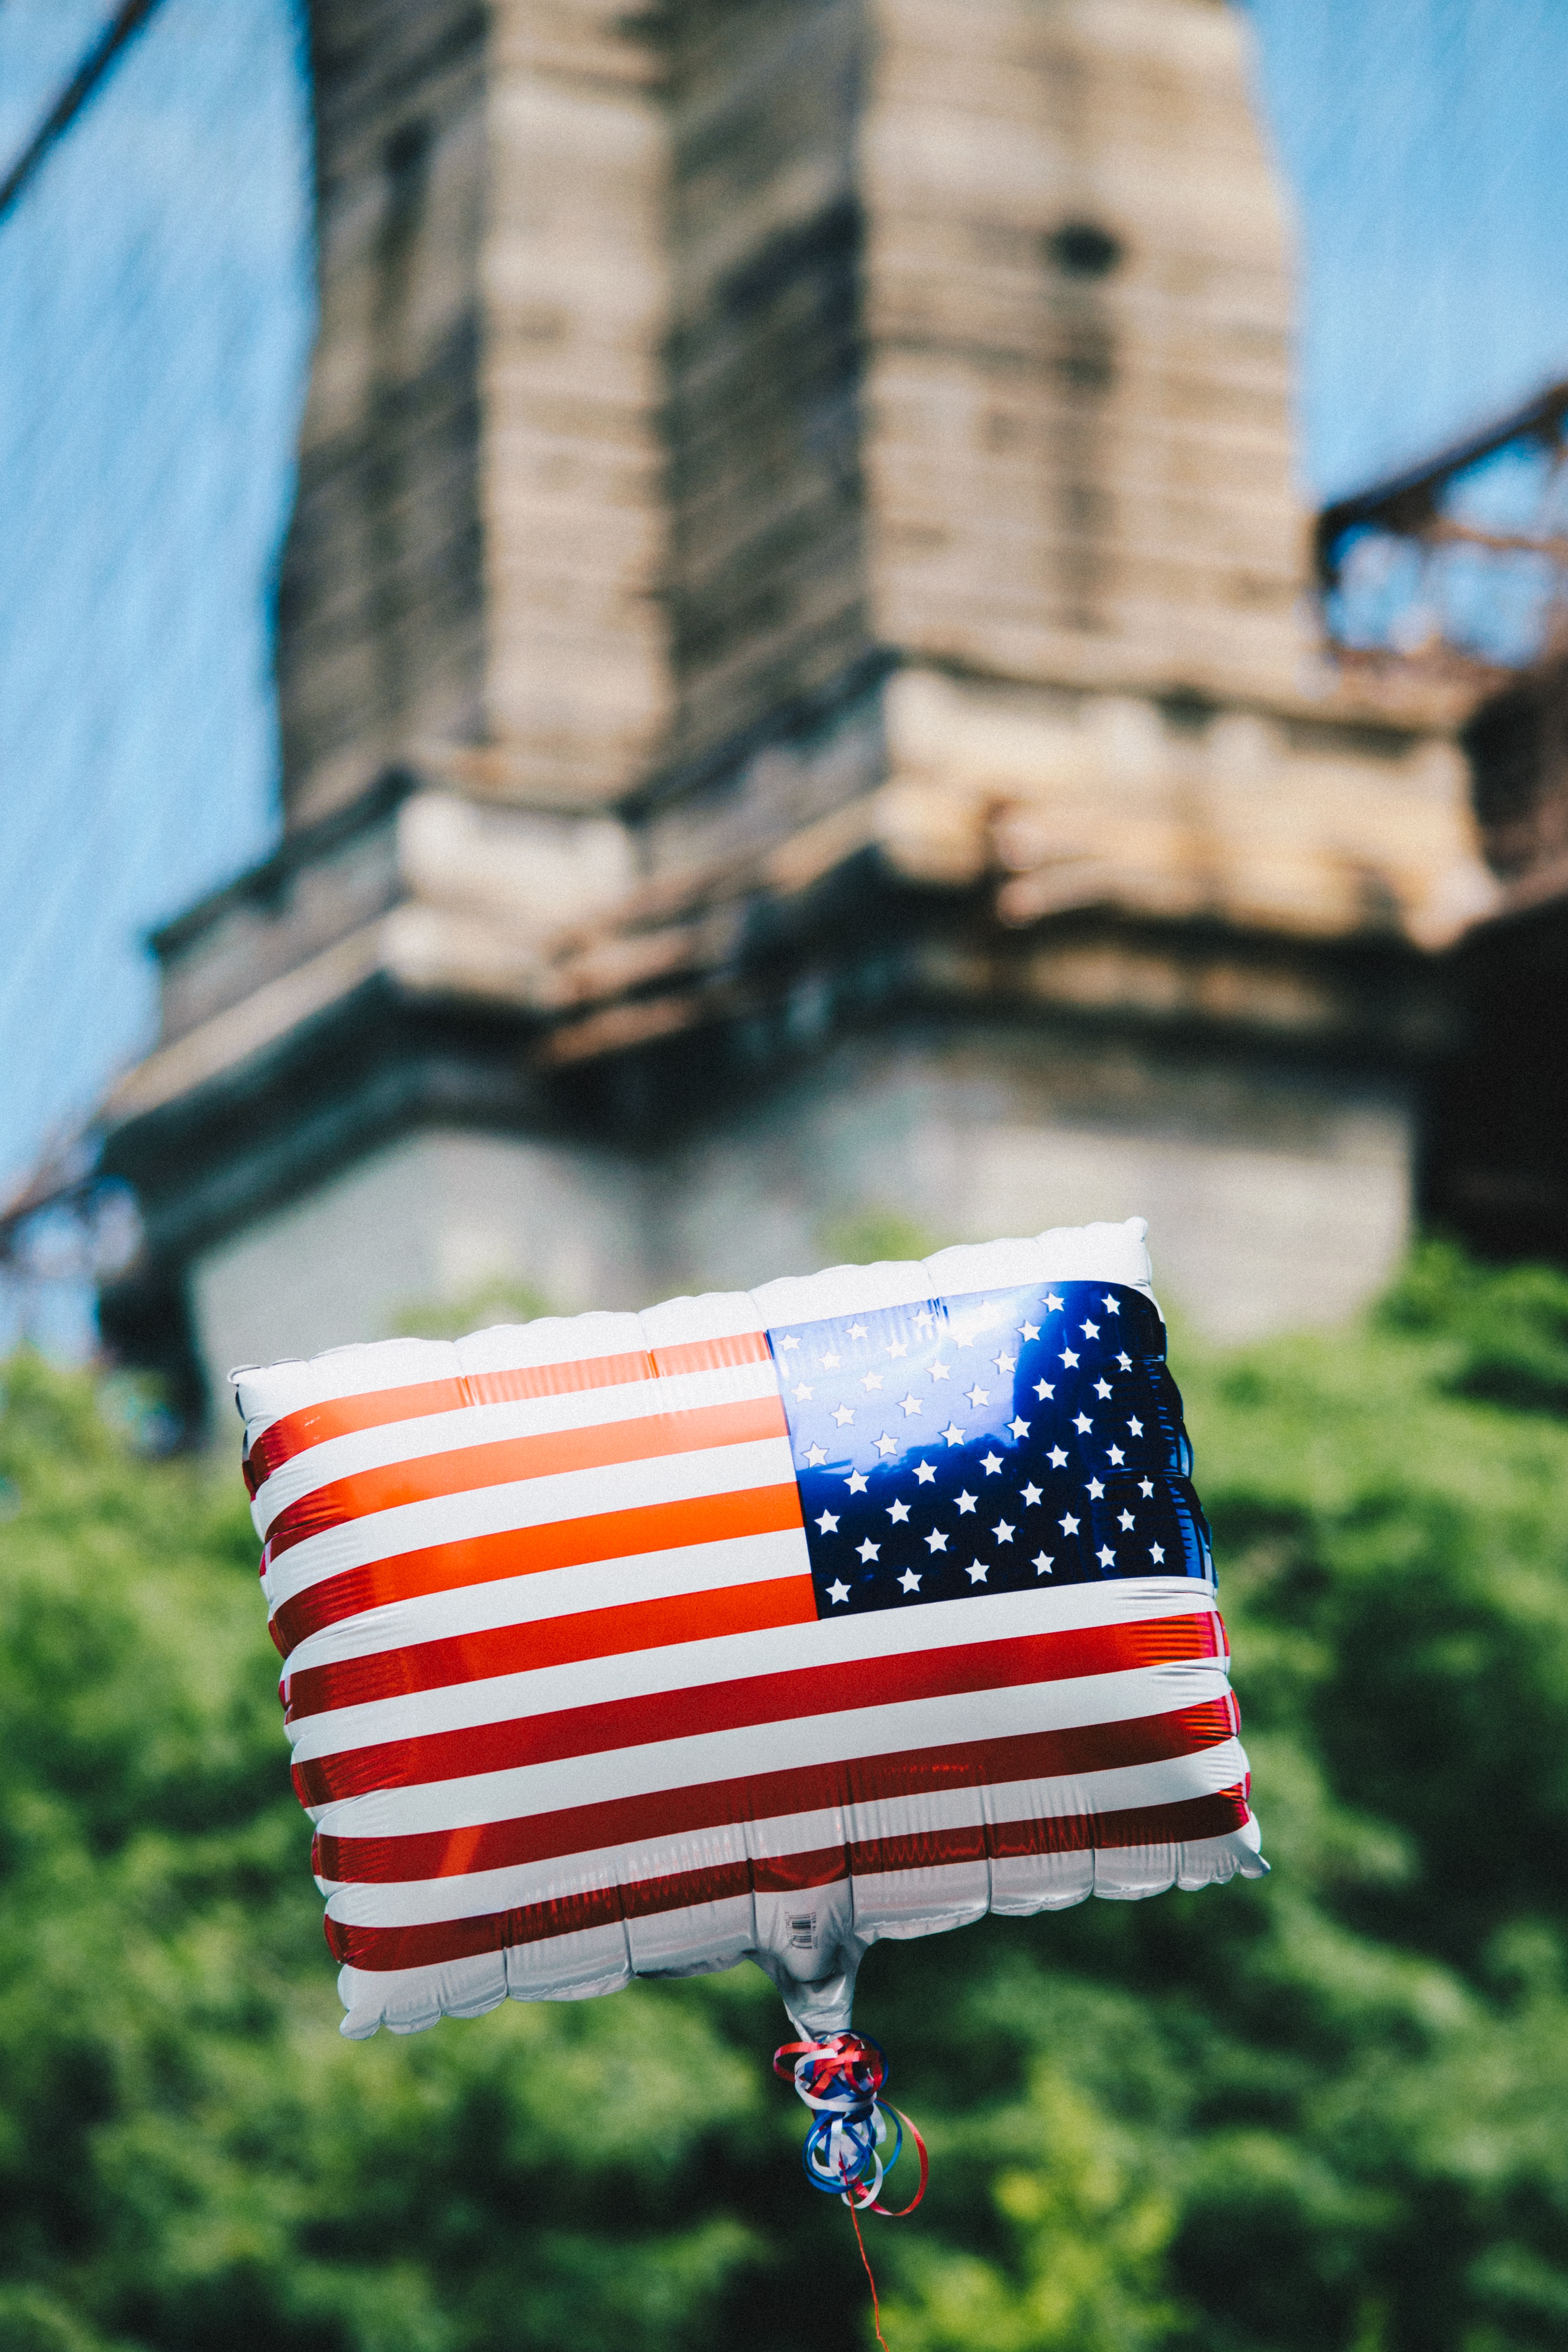
grass, sky, flag, flag of the united states